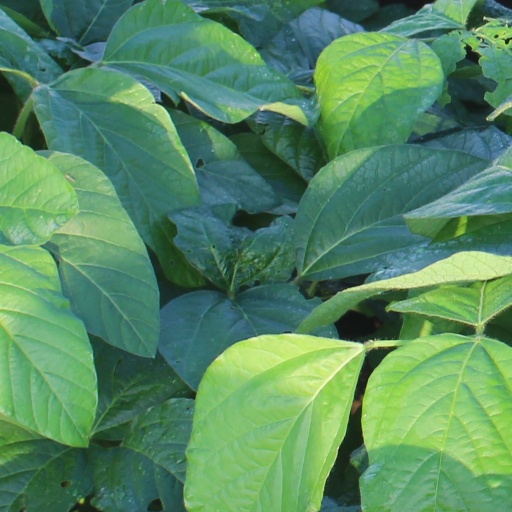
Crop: soybean